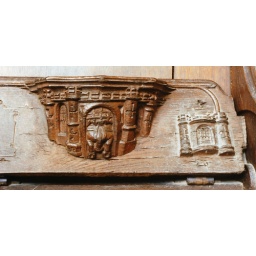
seat #10 ; Sir Yvain's horse cut in 2 by the portcullis